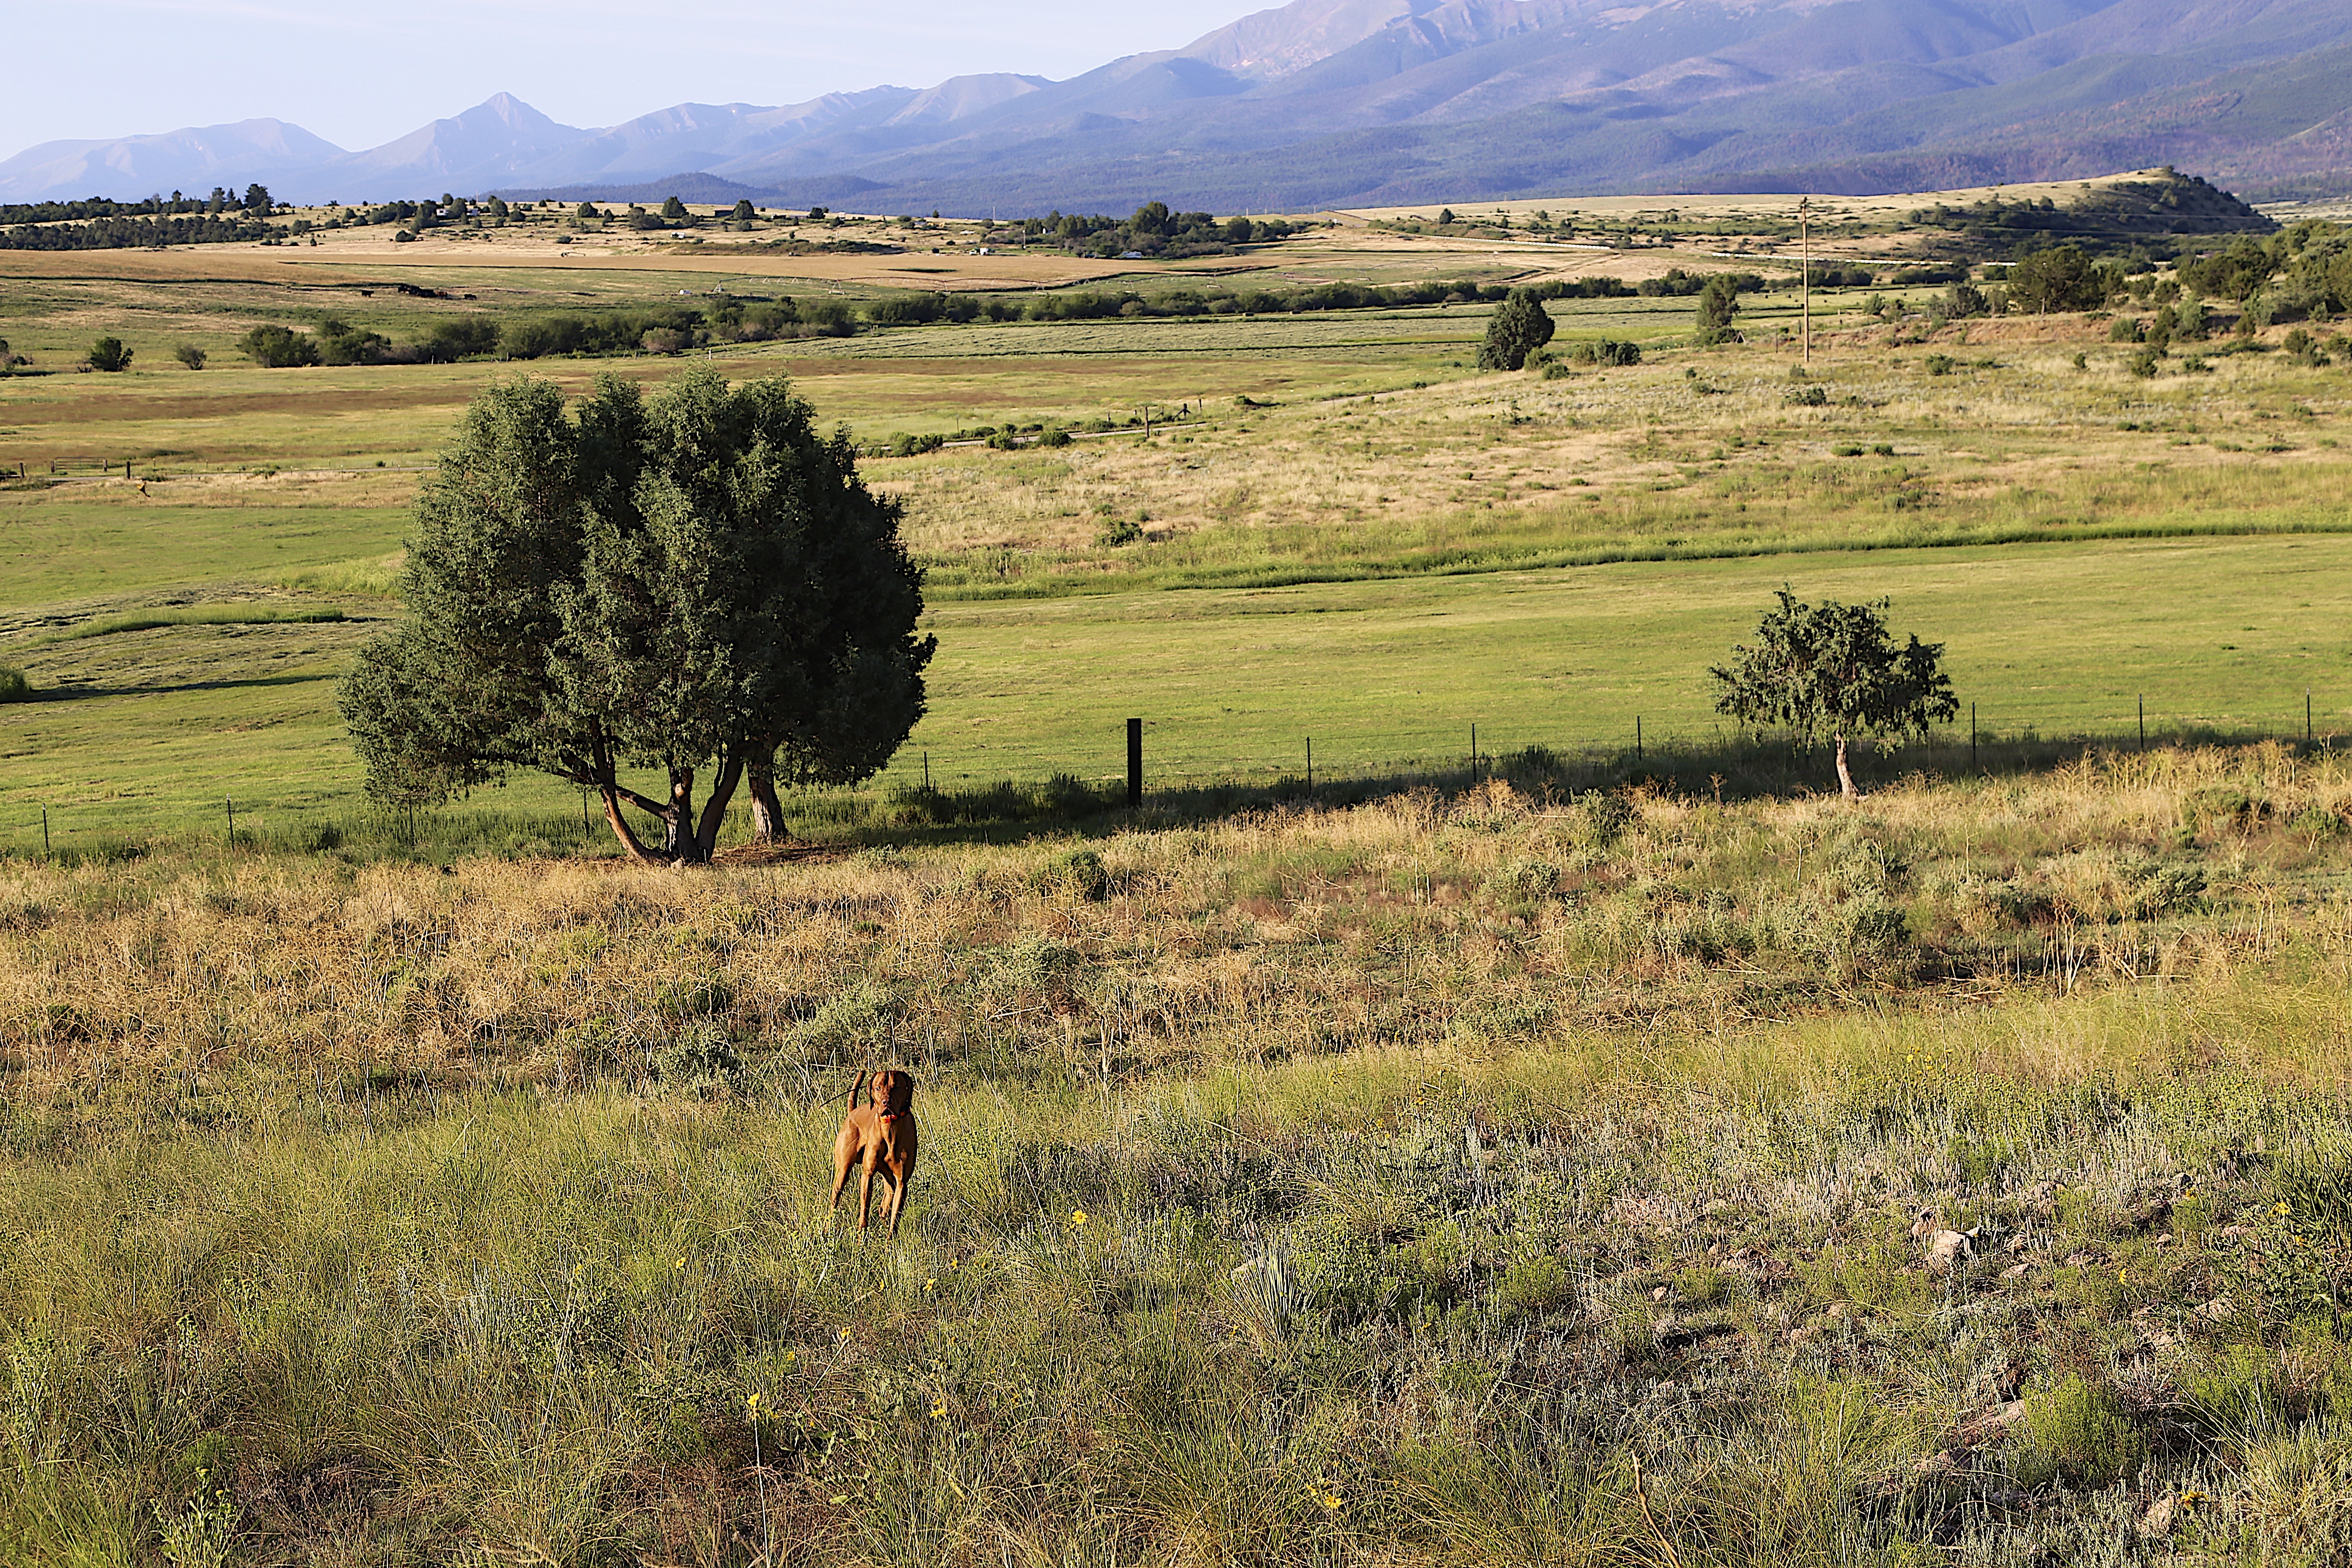
landscape, tree, nature, marsh, wilderness, farm, meadow, prairie, countryside, hill, adventure, summer, wildlife, herd, scenic, pasture, grazing, ranch, america, sightseeing, savanna, plain, colorado, mountains, grassland, wetland, plateau, habitat, safari, ecosystem, vizsla, steppe, rural area, natural environment, ecoregion